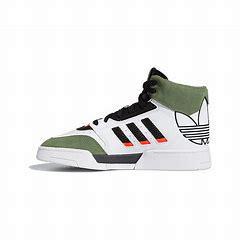
Brand: adidas
Model: originals Adidas Originals Drop Step